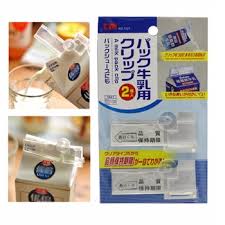
Label: paper